Viktor Shmalko

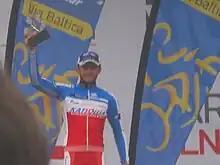
Shmalko at the 2012 Baltic Chain Tour, where he finished 2nd.

Viktor Shmalko (born 9 July 1990) is a Russian former road and track cyclist. He competed in the scratch event at the 2010 UCI Track Cycling World Championships.